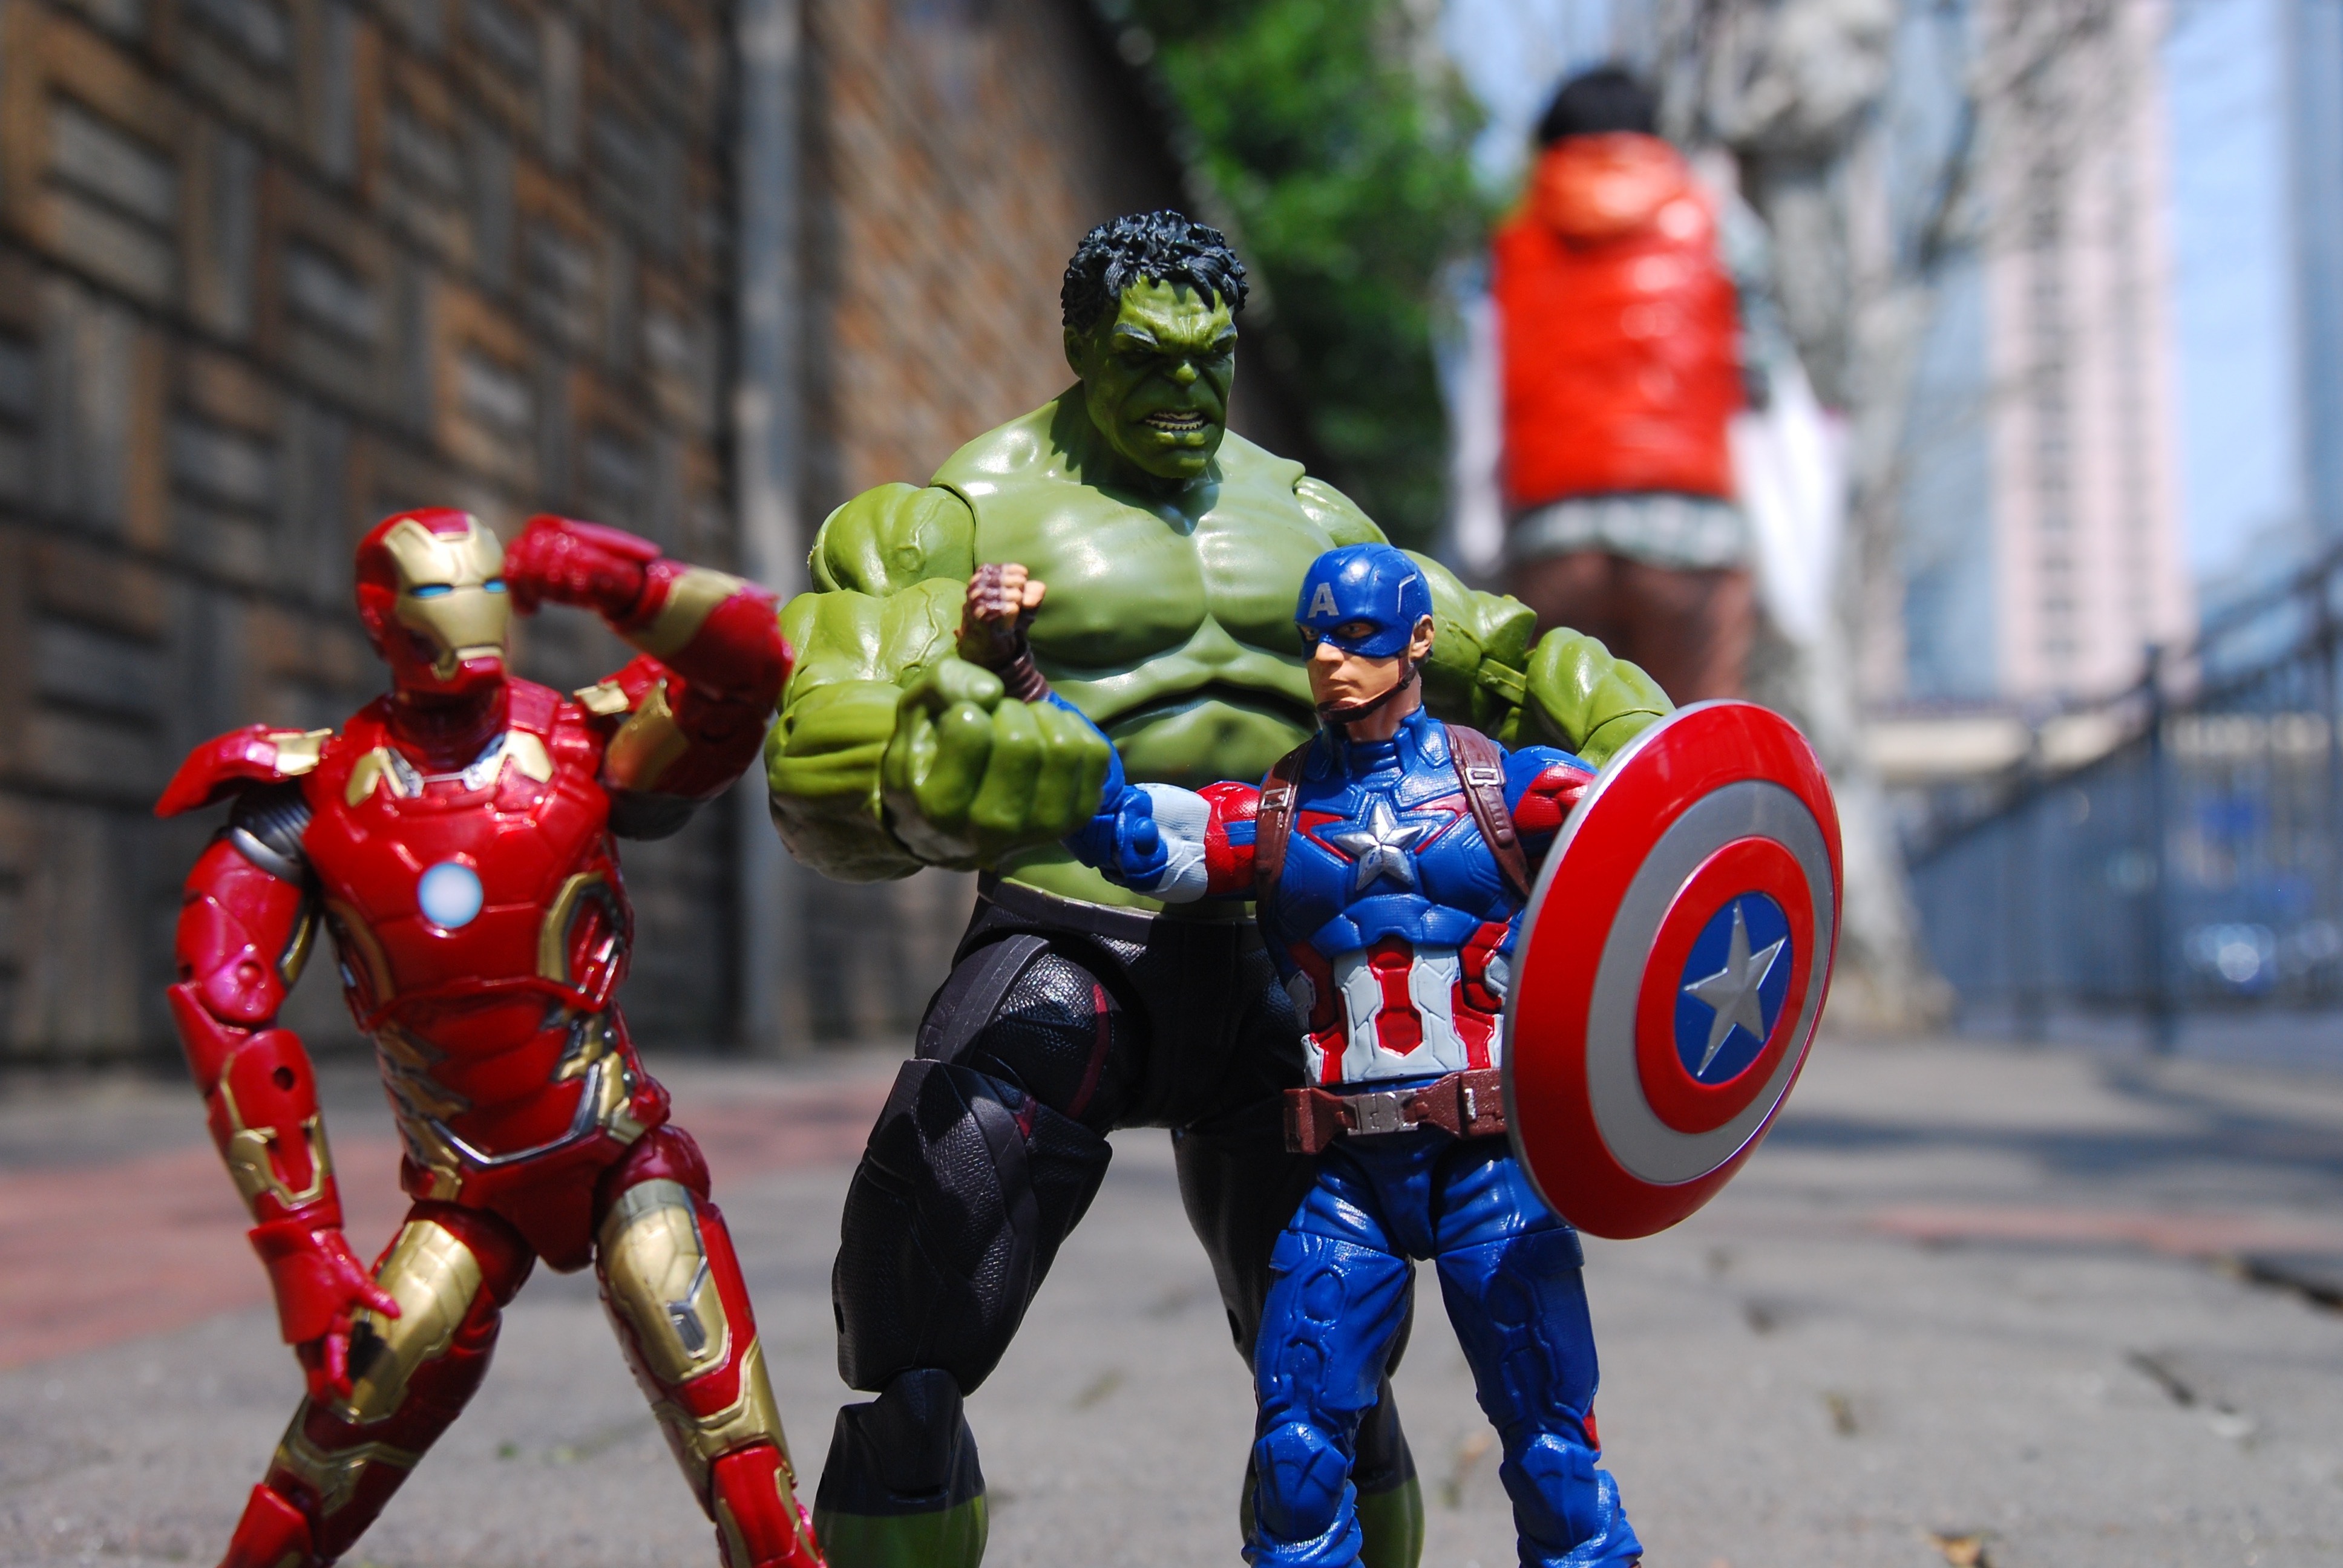
street, toy, shanghai, iron man, action figure, figures, marvel, comics, heroes, superhero, hulk, captain america, fictional character